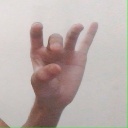
अक्षर: ओ